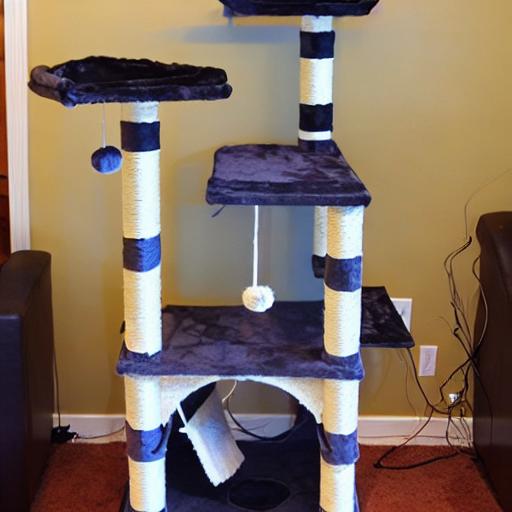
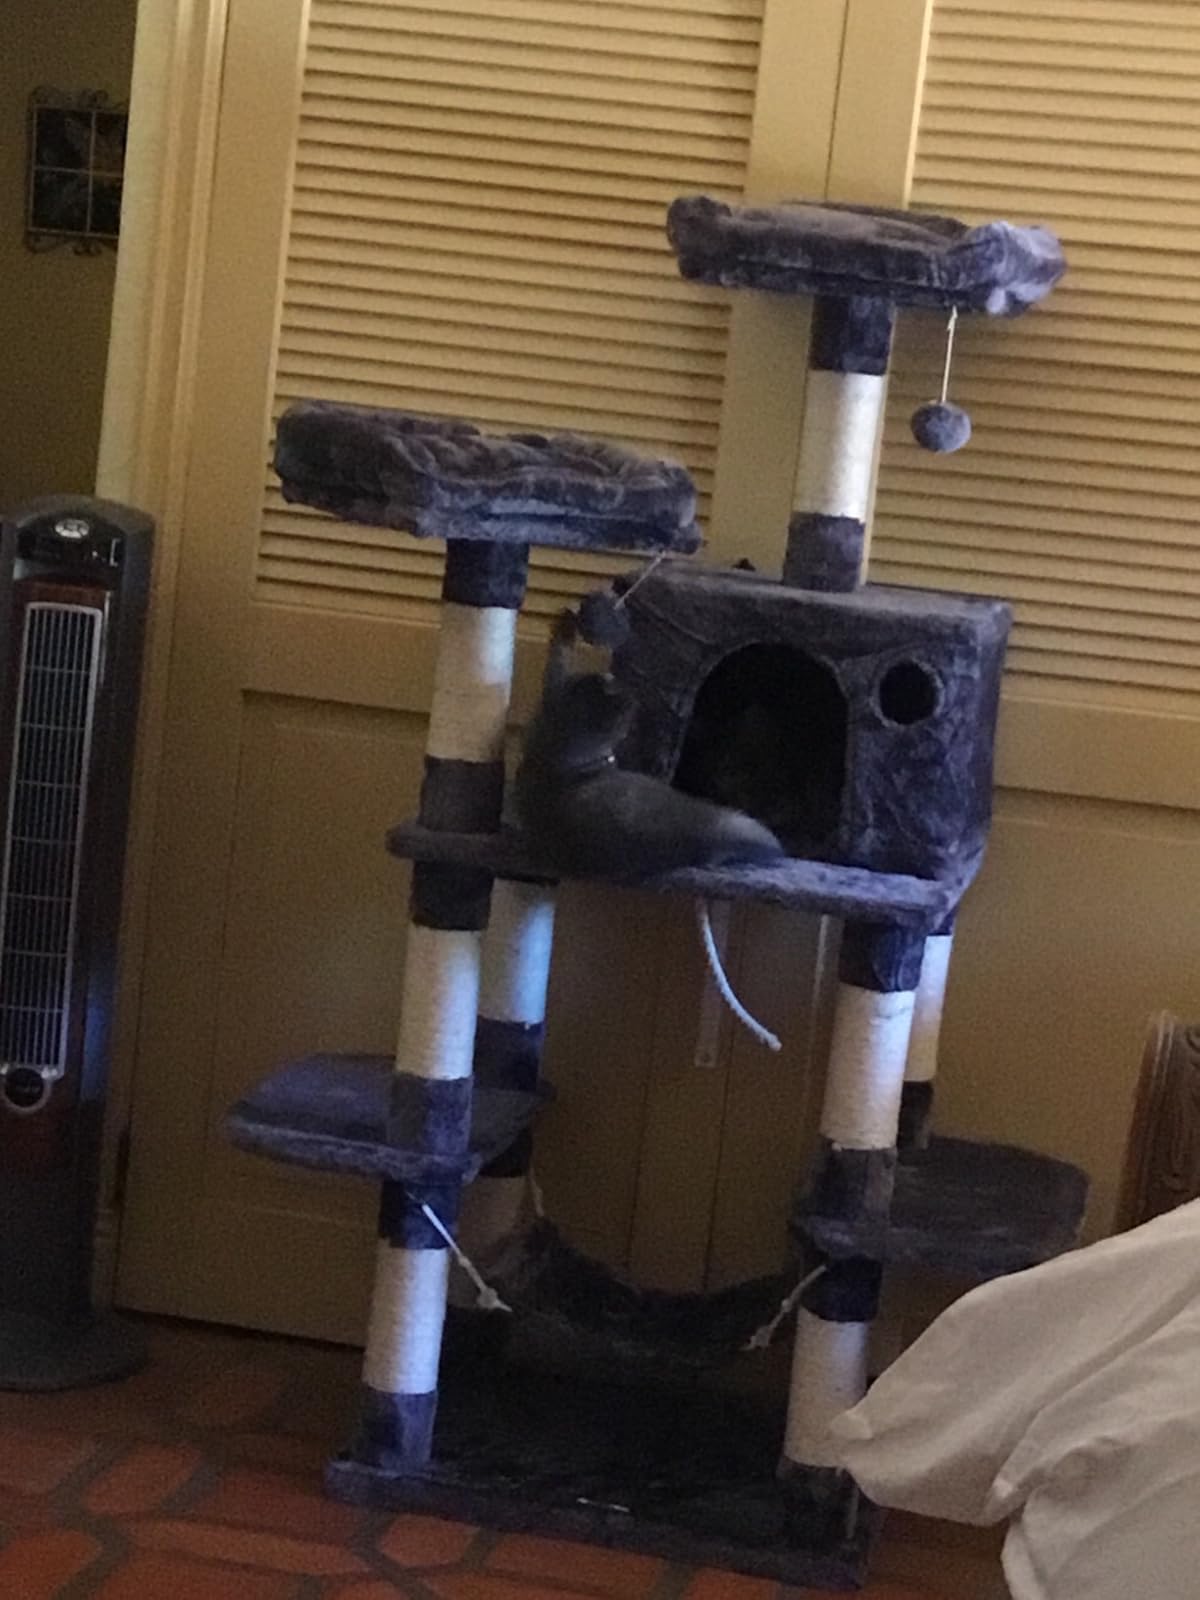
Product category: items_cat tree
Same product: no